DonPachi

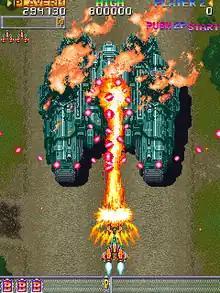
Arcade version screenshot

"DonPachi" features a scoring system known as the "Get Point System" (GPS). By destroying large groups or chains of enemies in a short period of time, the player can build up a number called a "combo", similar to the kind found in fighting games. They receive an increasing number of points with every enemy they shoot down; the more enemies the player hits in one chain, the more points they receive. They can break the chain by waiting to shoot an enemy; the combo number will turn blue when the player's chain is broken. This system brings a new challenge after the player has cleared the game; plot out the stages to achieve a high score. The player flies their selected fighter over 5 areas of various terrain, encountering a number of land, sea and air enemies. The player's ship has two modes of fire: by tapping the fire button, shots are fired; holding it down produces a concentrated vertical beam, but also reduces the ship's speed.